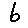
Label: 6